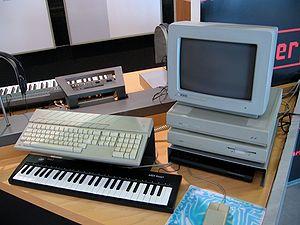
Atari Corporation était une entreprise américaine qui exerce son activité dans le domaine du développement, de la fabrication et de l'édition d'ordinateurs et de consoles de jeux vidéo, fondée en 1984 et disparue en 1996. Atari Corp. est fondée en juillet 1984, lorsque Warner Communications, qui a racheté Atari Inc. à Nolan Bushnell en 1976, vend les divisions informatique domestique et jeu vidéo sur console de Atari Inc. à Jack Tramiel. Les principales productions de Atari Corporation sont les ordinateurs Atari ST, Atari XE, Atari 7800, et les consoles Lynx et Jaguar. En 1996, JTS Corporation rachète Atari Corp. puis débauche des employés Atari Corp. et liquide ses stocks. En 1998, JTS Corp. fait faillite malgré l'apport de liquidité de Atari Corp. et revend des propriétés intellectuelles de Atari Corp. à Hasbro Interactive.